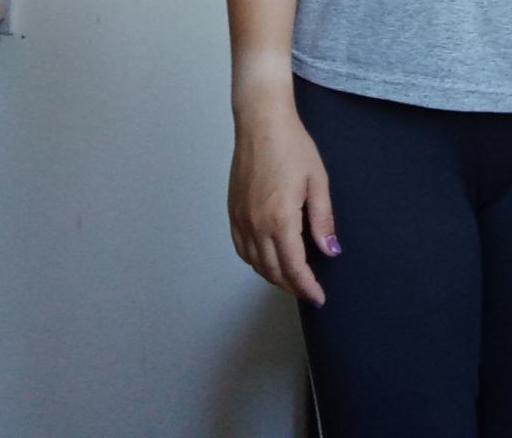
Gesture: no_gesture